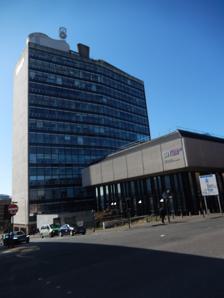
Building: Met Tower
Country: United Kingdom
Year built: 1964
Academic (1964-2014), Office (2025-, anticipated) in Glasgow, Scotland Met Tower The north elevation of the Met Tower taken in 2019.  The podium structure in the foreground was demolished in 2023. Former names Glasgow College of Building and Printing Glasgow Metropolitan College General information Status Completed Type Academic (1964-2014) Office (2025-, anticipated) Architectural style Modernist Location Glasgow , Scotland Address 60 North Hanover Street Coordinates ( 55°51′48″N 4°14′47″W / 55.8634°N 4.2463°W / 55.8634; -4.2463 ( Glasgow Metropolitan College, Cathedral Street Campus ) ) Year(s) built 1961-64 Completed 1964 Renovated 2023- Owner Bruntwood Height Roof 74.7 metres (245 ft) Technical details Structural system Reinforced Concrete Floor count 14 Lifts/elevators 4 Design and construction Architect(s) Peter Williams Architecture firm Wyllie, Shanks and Underwood Main contractor Melville, Dundas & Whitson The Met Tower is a prominent high rise building in Glasgow , Scotland , and was the main building of the former Glasgow Metropolitan College .  It originally opened in 1964 as the Stow College of Building , and for most of its life has been known as the Glasgow College of Building and Printing . Its official address is 60 North Hanover Street. The 14-storey structure is a major landmark in Glasgow city centre, overlooking George Square , and is one of the city's celebrated Modernist buildings. Its distinctive roof structures were directly influenced by Le Corbusier 's famous La Cité Radieuse block in Marseille .  It currently holds Grade-B listed status , and as of 2022 is owned by the property company Bruntwood SciTech . Construction and History The tower was constructed for Glasgow Corporation by Melville, Dundas & Whitson between 1961 and 1964 as part of the new campus for the Stow College of Building – in 1972 this entity merged with the Stow College of Printing to form the Glasgow College of Building and Printing (GCBP). It was designed by Peter Williams of the local architectural firm Wyllie, Shanks and Underwood , responsible for many large academic buildings constructed in the area at the time such as the adjacent Central College of Commerce (with which the tower shares close aesthetic similarities, the two buildings are essentially "sisters" of each other), and the James Weir Building of the University of Strathclyde . Like many high rise structures of the time, the building's aesthetic was influenced by the work of Le Corbusier , and Williams is cited as this being one of his major influences on his design. Williams was praised for his successful interpretation of Le Corbusier's famous Unité d'habitation housing block in Marseille , but into the design of an educational tower, with characteristic features such as the gable end walls being clad in white Italian Travertine slabs and exposed pilotis at the tower's base. Another feature taken directly from Le Corbusier's work is a rooftop gymnasium housed within a distinctive penthouse structure - often nicknamed the "upturned boat".  Similar to its contemporary - the nearby Livingstone Tower which was built during the same period - the tower featured high speed elevators and electric heating. The building was opened by the then Prime Minister Harold Wilson on 24 April 1964. The podium block, which was added to the north of the site and contained an assembly hall and canteen, was constructed in 1969.  The tower was granted Grade B listed status on 14 February 2002 by Historic Scotland on account of its "outstanding importance due to the high calibre of design and construction as well as retention of original features". In February 2005, Glasgow Metropolitan College was formed by the merger of the GCBP and Glasgow College of Food Technology, administered from the GCBP building; it then merged with Central College and Glasgow College of Nautical Studies in 2010 to create the City of Glasgow College . Thus the retronym Met Tower was applied to the building. The south elevation of the tower in 2019 from George Square, showing the "People Make Glasgow" placard. The tower remained in use until 2015, when the construction of the new City of Glasgow College 'supercampus' on nearby Cathedral Street rendered it redundant.  Controversially, as part of the 2014 Commonwealth Games the empty tower was used to display a giant pink advertising placard entitled People Make Glasgow (at the time the city's marketing slogan) visible from George Square , which later became a source of much derision from the local press and public. Future Developments In 2022, it was revealed that a development company had purchased the campus for £16m with a plan to repurpose the tower as office space for new technology start-ups,. As well as restoring the building's exterior, the rooftop gymnasium will be converted into a private events space. To the north of the tower, an adjoining smaller tower will be constructed containing additional offices, with a plaza connecting the two buildings containing leisure and retail facilities. Reconstruction work on the site began in January 2023, with the soft stripping of the tower itself.  The demolition of the podium block on Cathedral Street took place over the summer of 2023.  The new complex is scheduled to open in mid 2025. References